Brown shrike

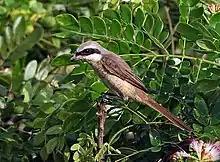
"Lanius cristatus lucionensis", the Philippine shrike; note the grey crown and white throat contrasting with the rufescent underside. Kolkata, India

The brown shrike is a migratory species and ringing studies show that they have high fidelity to their wintering sites, often returning to the same locations each winter. They begin establishing wintering territories shortly after arrival and their loud chattering or rattling calls are distinctive. Birds that arrive early and establish territories appear to have an advantage over those that arrive later in the winter areas. The timing of their migration is very regular with their arrival in winter to India in August and September and departure in April. During their winter period, they go through a premigratory moult. Their song in the winter quarters is faint and somewhat resembles the call of the rosy starling and often includes mimicry of other birds. The beak remains closed when singing and only throat pulsations are visible although the bird moves its tail up and down while singing.